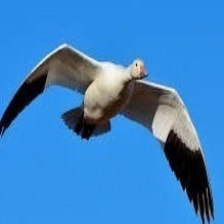
Species: SNOW GOOSE
Scientific name: ANSER CAERULESCENS
ImageNet parent category: goose